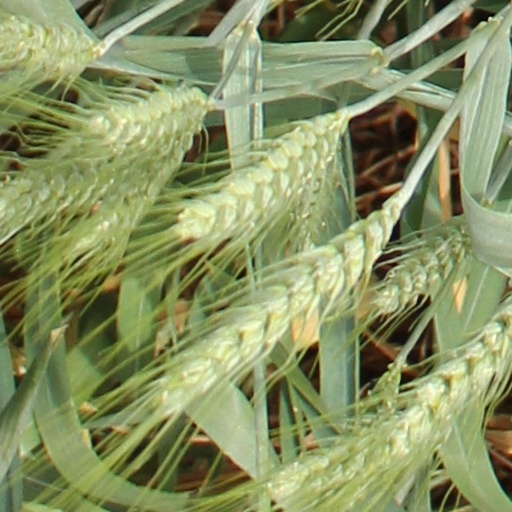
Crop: wheat